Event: Nepal Earthquake
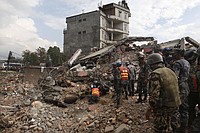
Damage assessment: damage